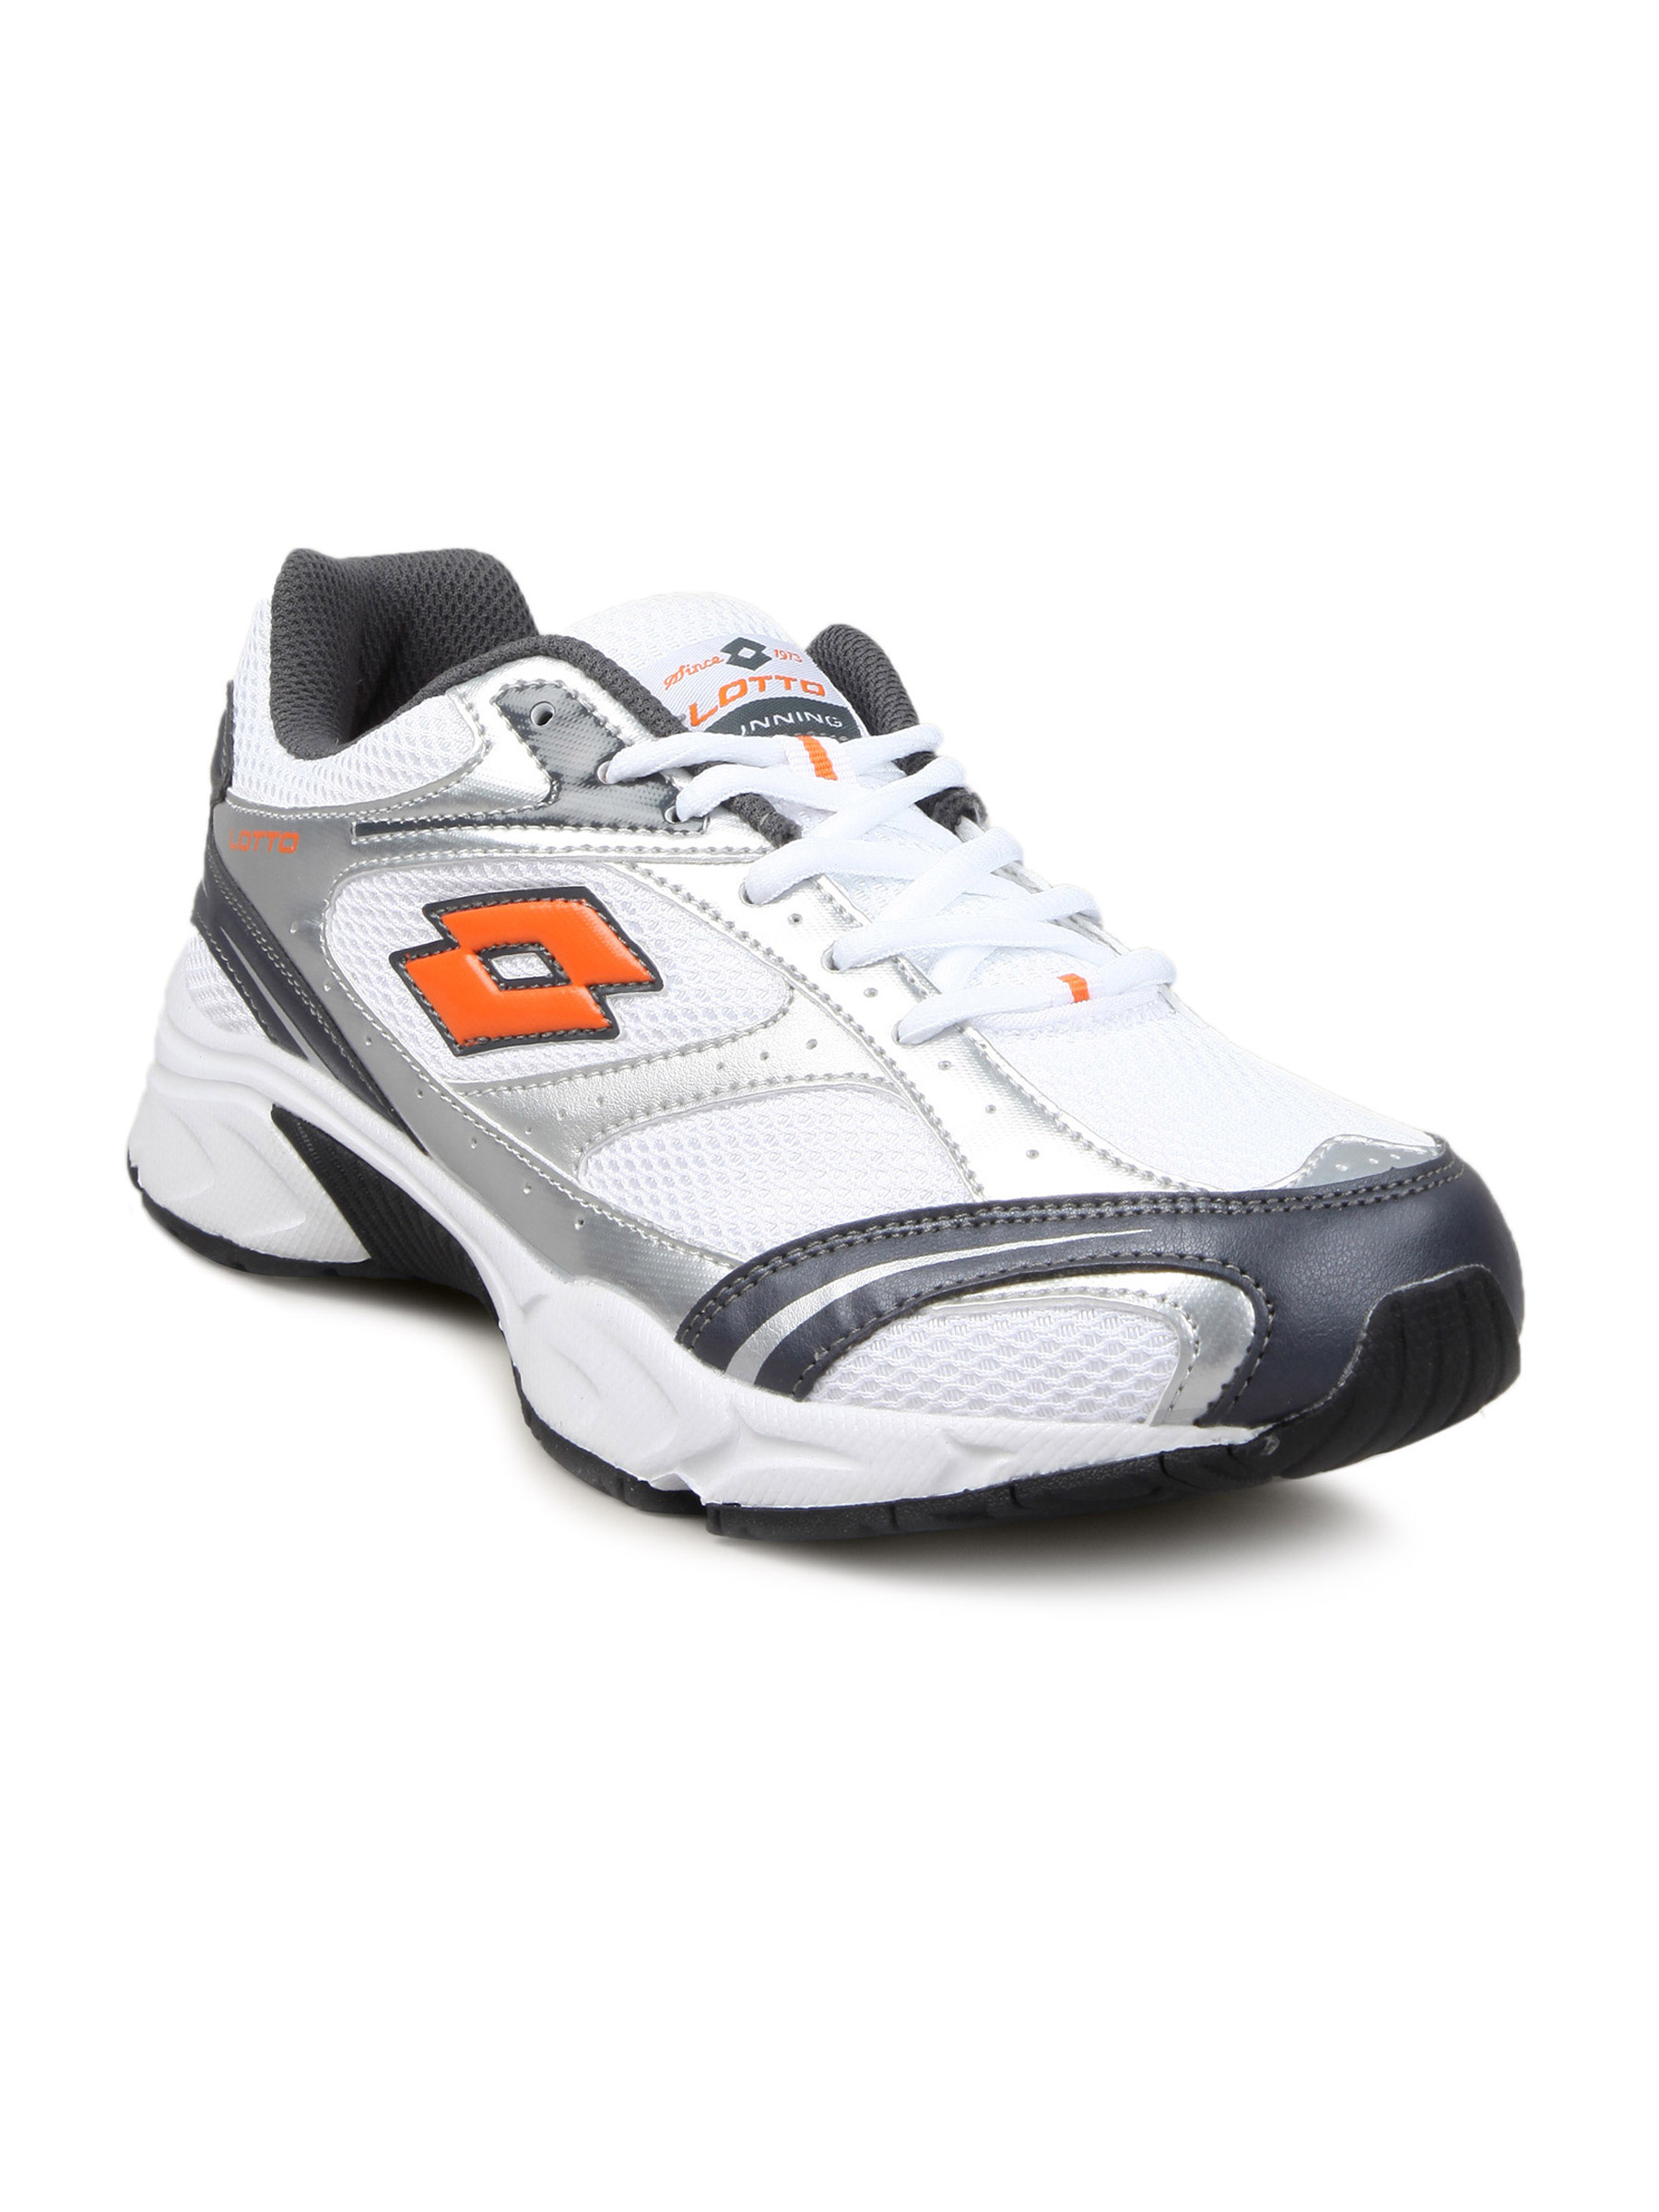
Lotto Men's Osaka White Silver Shoe
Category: Footwear / Shoes / Sports Shoes
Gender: Men
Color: White
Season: Summer 2011
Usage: Sports